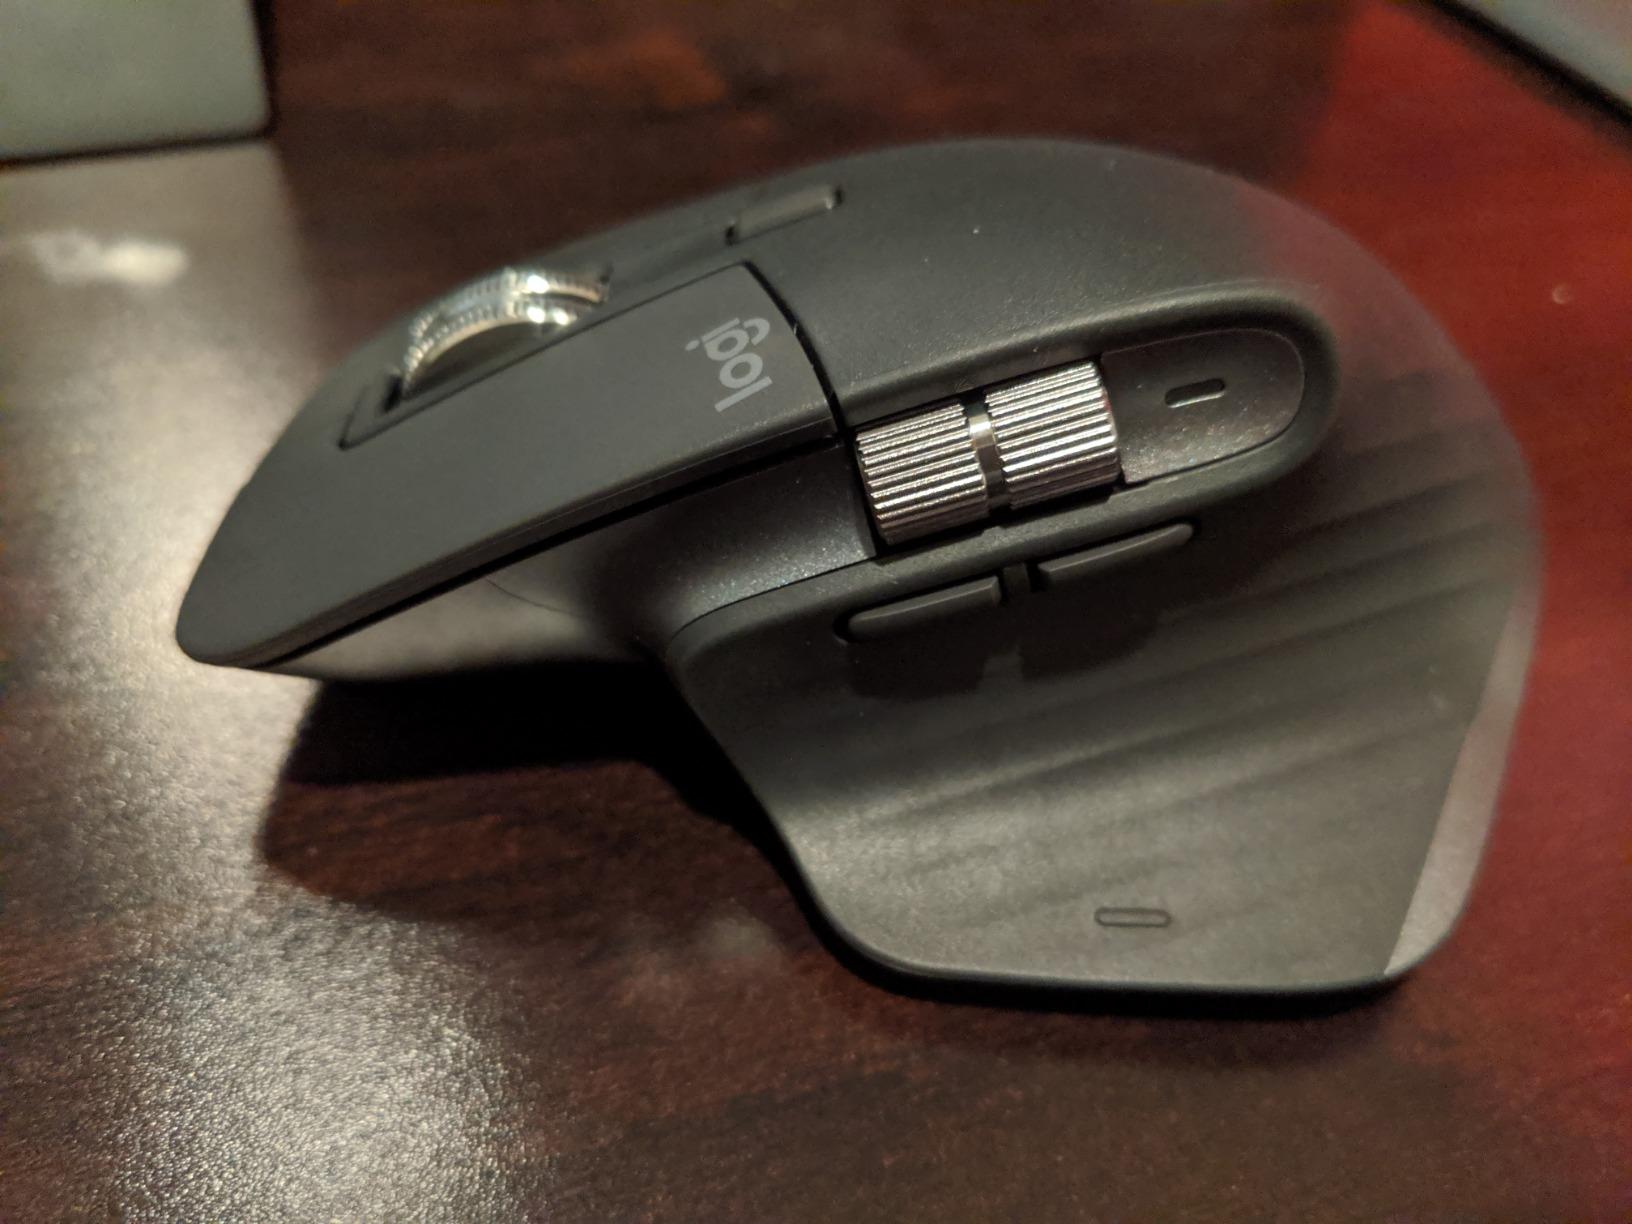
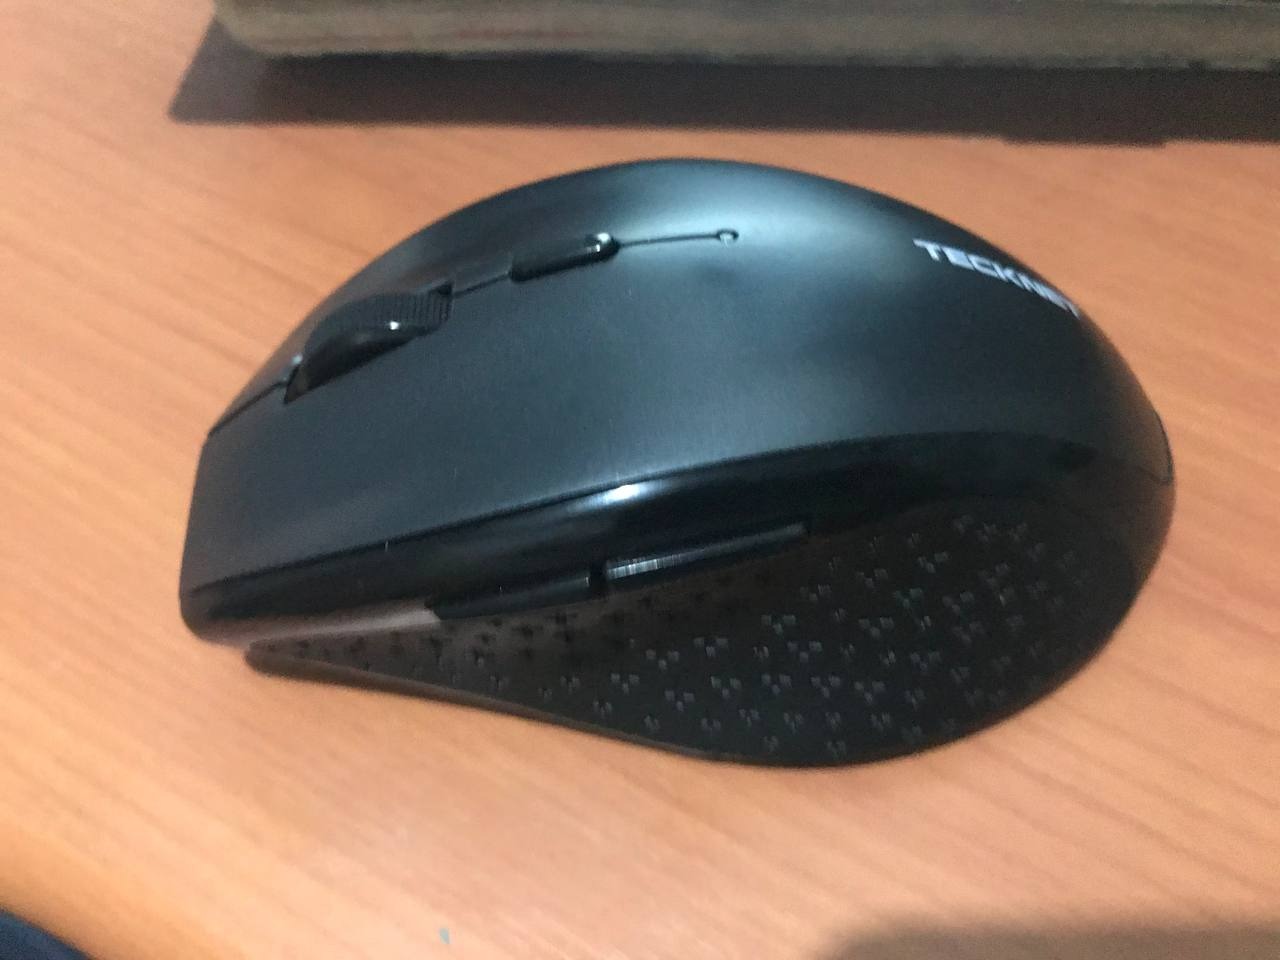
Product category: mouse
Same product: no